Uwe Kamps

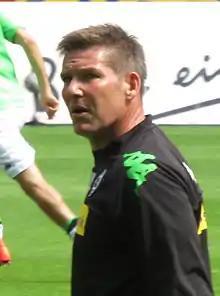
Kamps in 2015

Uwe Kamps (born 12 June 1964) is a German former professional footballer who played as a goalkeeper.